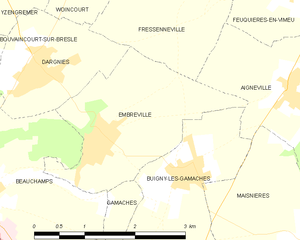
Carte des communes françaises Embreville